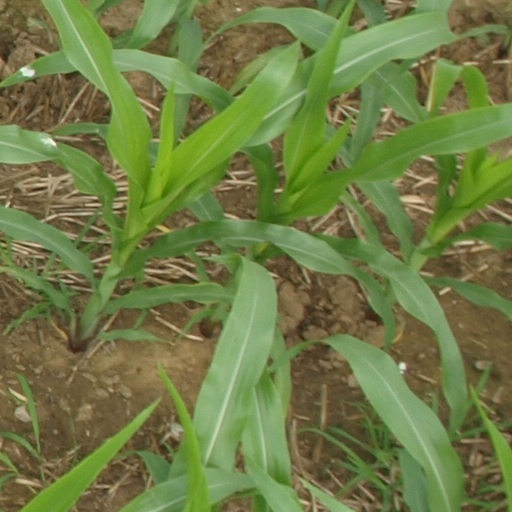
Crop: maize; corn